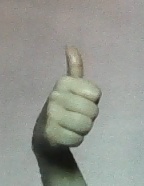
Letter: aleff